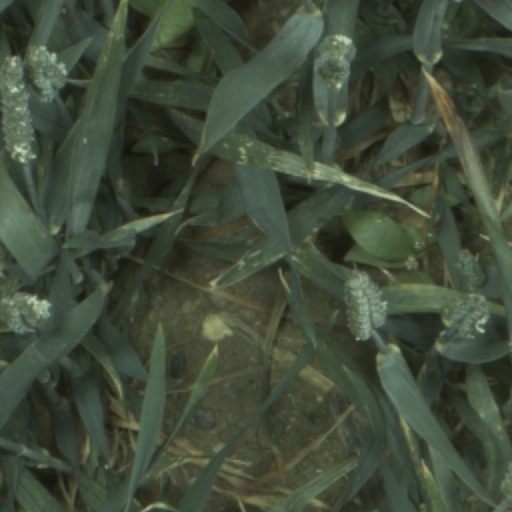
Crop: wheat